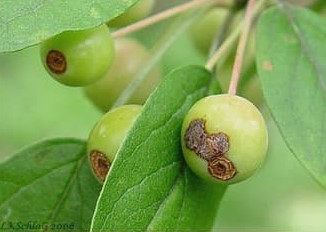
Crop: apple
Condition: scab